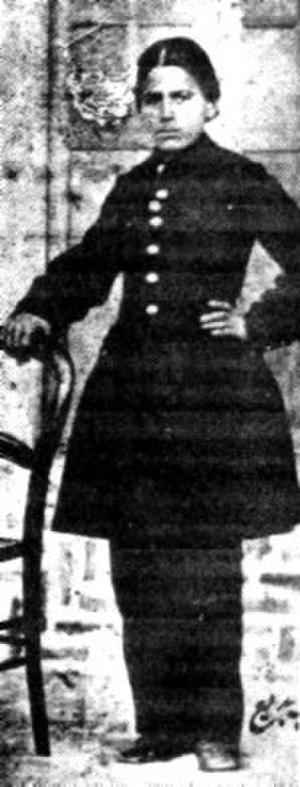
Badīʿ, né en 1852 et mort en juillet 1869, est le titre de Mīrzā Āqā Buzurg-i Nīšapūrī, aussi connu par son titre de Fierté des Martyrs. Il était fils de ʿAbd al-Majīd-i Nīšapūrī, un disciple du Bāb et de Bahāʾ-Allāh.